Pithos

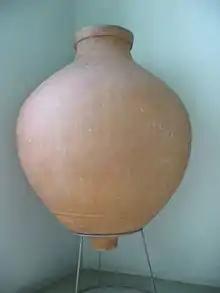
Marine pithos. Note the lug on the bottom for insertion into a rack built across the hold. The faint relief lines on the bottom are probably strengtheners. The mouth is small-diameter for easier sealing. A lip strengthens the rim.

Empty weights were obtained for all but two of the pithoi. Pithos KW 255 could be modelled to obtain an estimated volume of 293 liters at an empty weight of 120.25 kg, the highest of the 8. The lowest empty weight, that of KW 250, was 43 kg. Assuming a direct proportion between capacity and empty weight, the smallest capacity would have been about 105 litre. This approximate data from the wreck suggests that pithoi were in fact shipped, but only those of much smaller capacity. The pithoi of Uluburun, if full of liquid, would still have been too heavy for manual handling. Including the considerable weights of the containers, the total weights can be estimated at 150 to 420 kg. Equipment for hauling to the ship and lowering into the hold must have been used.